William A. Glasner House

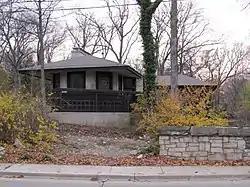

The William A. Glasner House is a Frank Lloyd Wright-designed Prairie School home in Glencoe, Illinois, United States, in 1905. Glasner led his sister, Emma Pettit, to Wright to design the Pettit Memorial Chapel as a memorial to her deceased husband, Dr. William H. Pettit.